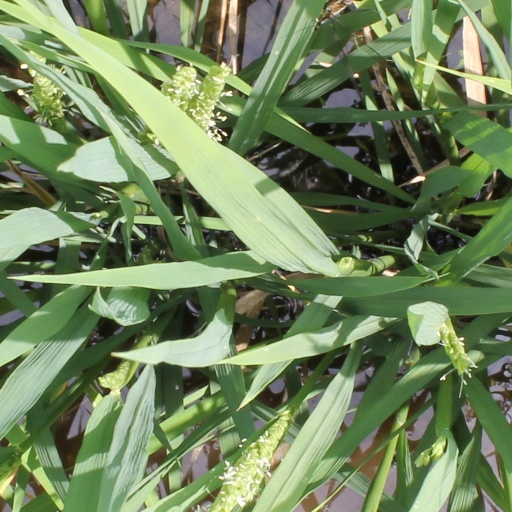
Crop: rice